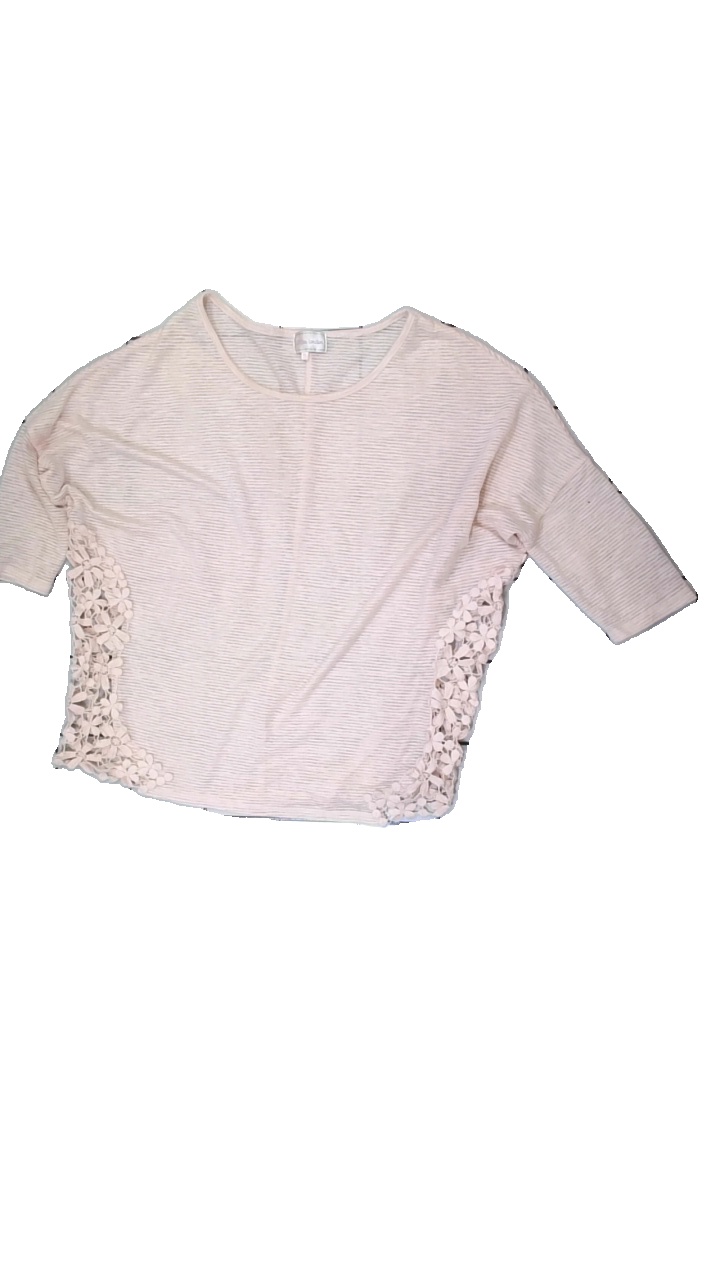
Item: Top (Ladies)
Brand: Chica London
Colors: Pink
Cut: Regular, C-collar
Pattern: Lace
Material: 100% polyester
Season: All
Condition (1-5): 2
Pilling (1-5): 3
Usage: Recycle
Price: <50